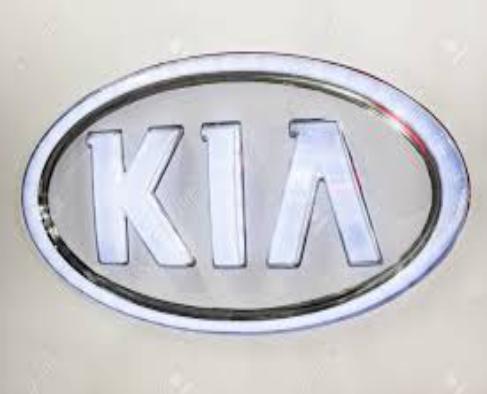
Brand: kia da
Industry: Transportation